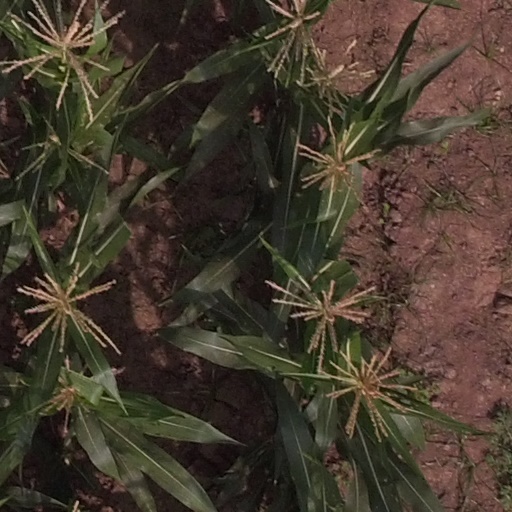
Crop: maize; corn